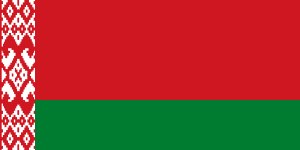
Hvideruslands flag
Hvideruslands flag
Hvideruslands flag blev vedtaget den 7. juni 1995 som en følge af en folkeafstemning måneden før. Flaget erstattede det flag, som blev brugt før Sovjetunionen s stiftelse i 1919, og efter unionens opløsning i 1991. Feltet ved stangsiden af flagdugen forestiller et typisk mønster som benyttes i hviderussisk folkekunst, ikke mindst i vævet tøj. Det er holdt i farverne hvid og rød, som traditionelt har vært de hviderussiske farver.